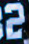
Number: 2